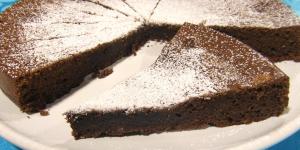
bizcocho de chocolate paleo paso a paso